Alexandrina Cantacuzino

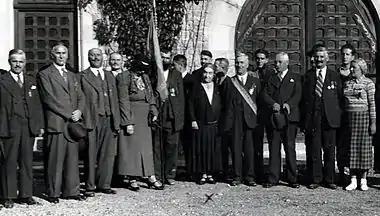
Alexandrina Cantacuzino (center, marked X), receiving visitors at the Zamora (Cantacuzino) Castle in Bușteni, ca. 1928

The start of World War I placed Romania in a delicate situation. From 1914 to the summer of 1916, the National Liberal cabinet of Ion I. C. Brătianu preserved the country's neutrality ("see Romania during World War I"). Public opinion became sharply divided among supporters of the Entente Powers and the "Germanophiles"—who favored the Central Powers, particularly Germany. Grigore Cantacuzino oscillated between the two sides, but his two newspapers, "Minerva" and "Seara", were closely associated with Germanophilia. In September 1914, they were bought from him by a German consortium, and became the mouthpieces of German propaganda.